Dado Banatao

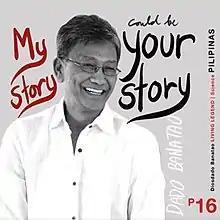
Banatao on a 2021 stamp of Philippines

Diosdado P. Banatao (born May 23, 1946) is a Filipino entrepreneur and engineer working in the high-tech industry, credited with having developed the first 10-Mbit Ethernet CMOS with silicon coupler data-link control and transceiver chip, the first system logic chipset for IBM's PC-XT and the PC-AT, and one of the first graphical user interface (GUI) accelerators for personal computers. A three-time start-up veteran, he co-founded Mostron, Chips and Technologies, and S3 Graphics.